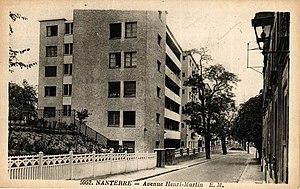
Nanterre.Avenue Henri-Martin.Immeubles
L'avenue Henri-Martin est une voie publique de la commune de Nanterre, dans le département français des Hauts-de-Seine.